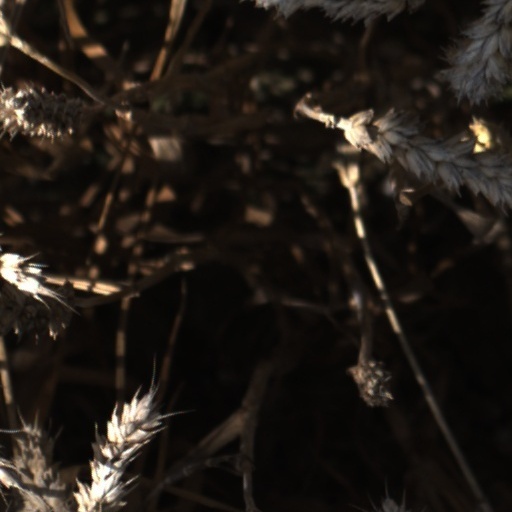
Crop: wheat